Entropy production

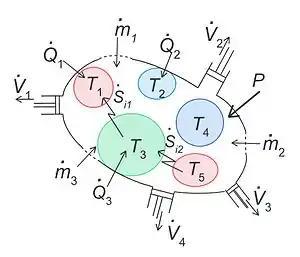
Fig. 1 General representation of an inhomogeneous system that consists of a number of subsystems. The interaction of the system with the surroundings is through exchange of heat and other forms of energy, flow of matter, and changes of shape. The internal interactions between the various subsystems are of a similar nature and lead to entropy production.

The laws of thermodynamics apply to well-defined systems. Fig. 1 is a general representation of a thermodynamic system. We consider systems which, in general, are inhomogeneous. Heat and mass are transferred across the boundaries (nonadiabatic, open systems), and the boundaries are moving (usually through pistons). In our formulation we assume that heat and mass transfer and volume changes take place only separately at well-defined regions of the system boundary. The expression, given here, are not the most general formulations of the first and second law. E.g. kinetic energy and potential energy terms are missing and exchange of matter by diffusion is excluded.